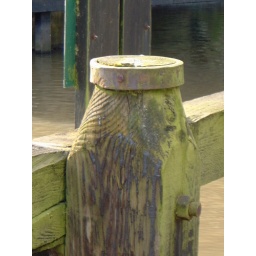
Part of a river fence underneath Carrow Bridge